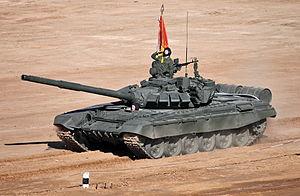
Le biathlon de chars de combat est une compétition militaire créée par les Forces armées de la Fédération de Russie en 2013. C'est une des épreuves des Jeux militaires internationaux. Il se fonde sur l'entraînement complexe des équipages de chars d'assaut, y compris leurs compétences de franchissement sur terrain accidenté combinées avec la capacité de fournir un tir précis et rapide tout en effectuant des manœuvres.